Anti-piracy measures in Somalia

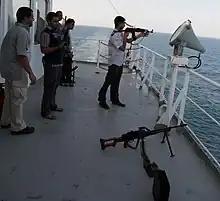
Armed guard escort on a merchant ship

The U.S. Coast Guard and U.S. Navy both support the actions of the Combined Task Force 151 in their anti-piracy missions in the area.